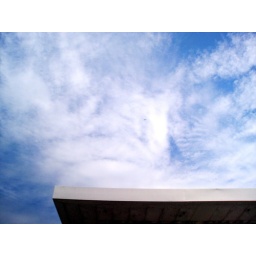
the plane is in the middle of the swirling mess of high altitude clouds